Metta Sandiford-Artest

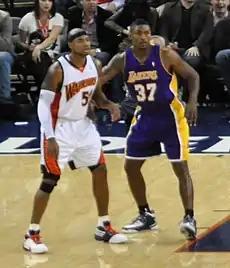
Artest guarding Corey Maggette of Golden State in 2009

In July 2009, the Los Angeles Lakers signed Artest to a five-year deal worth about $33 million. Artest chose the number 37 jersey, which he said was in honor of Michael Jackson. Jackson's "Thriller" album was at No. 1 on the charts for 37 straight weeks.